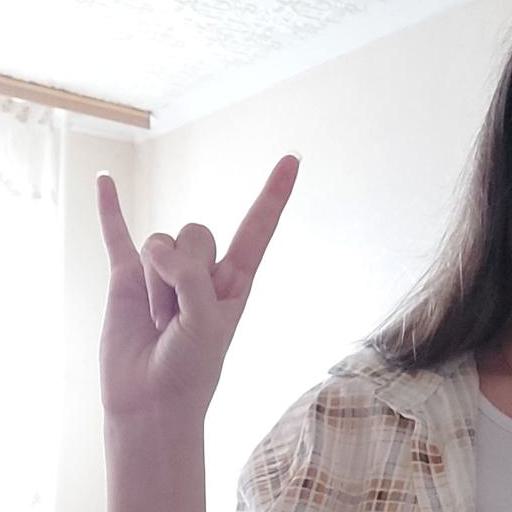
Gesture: rock